Alathambadi

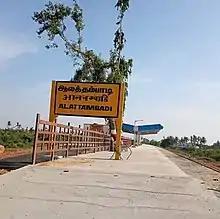
Alattambadi Railway Station

In Alathambadi village population of children with age 0-6 is 315 which makes up 9.71 % of total population of village. Average Sex Ratio of Alathambadi village is 1030 which is higher than Tamil Nadu state average of 996. Child Sex Ratio for the Alathambadi as per census is 875, lower than Tamil Nadu average of 943.